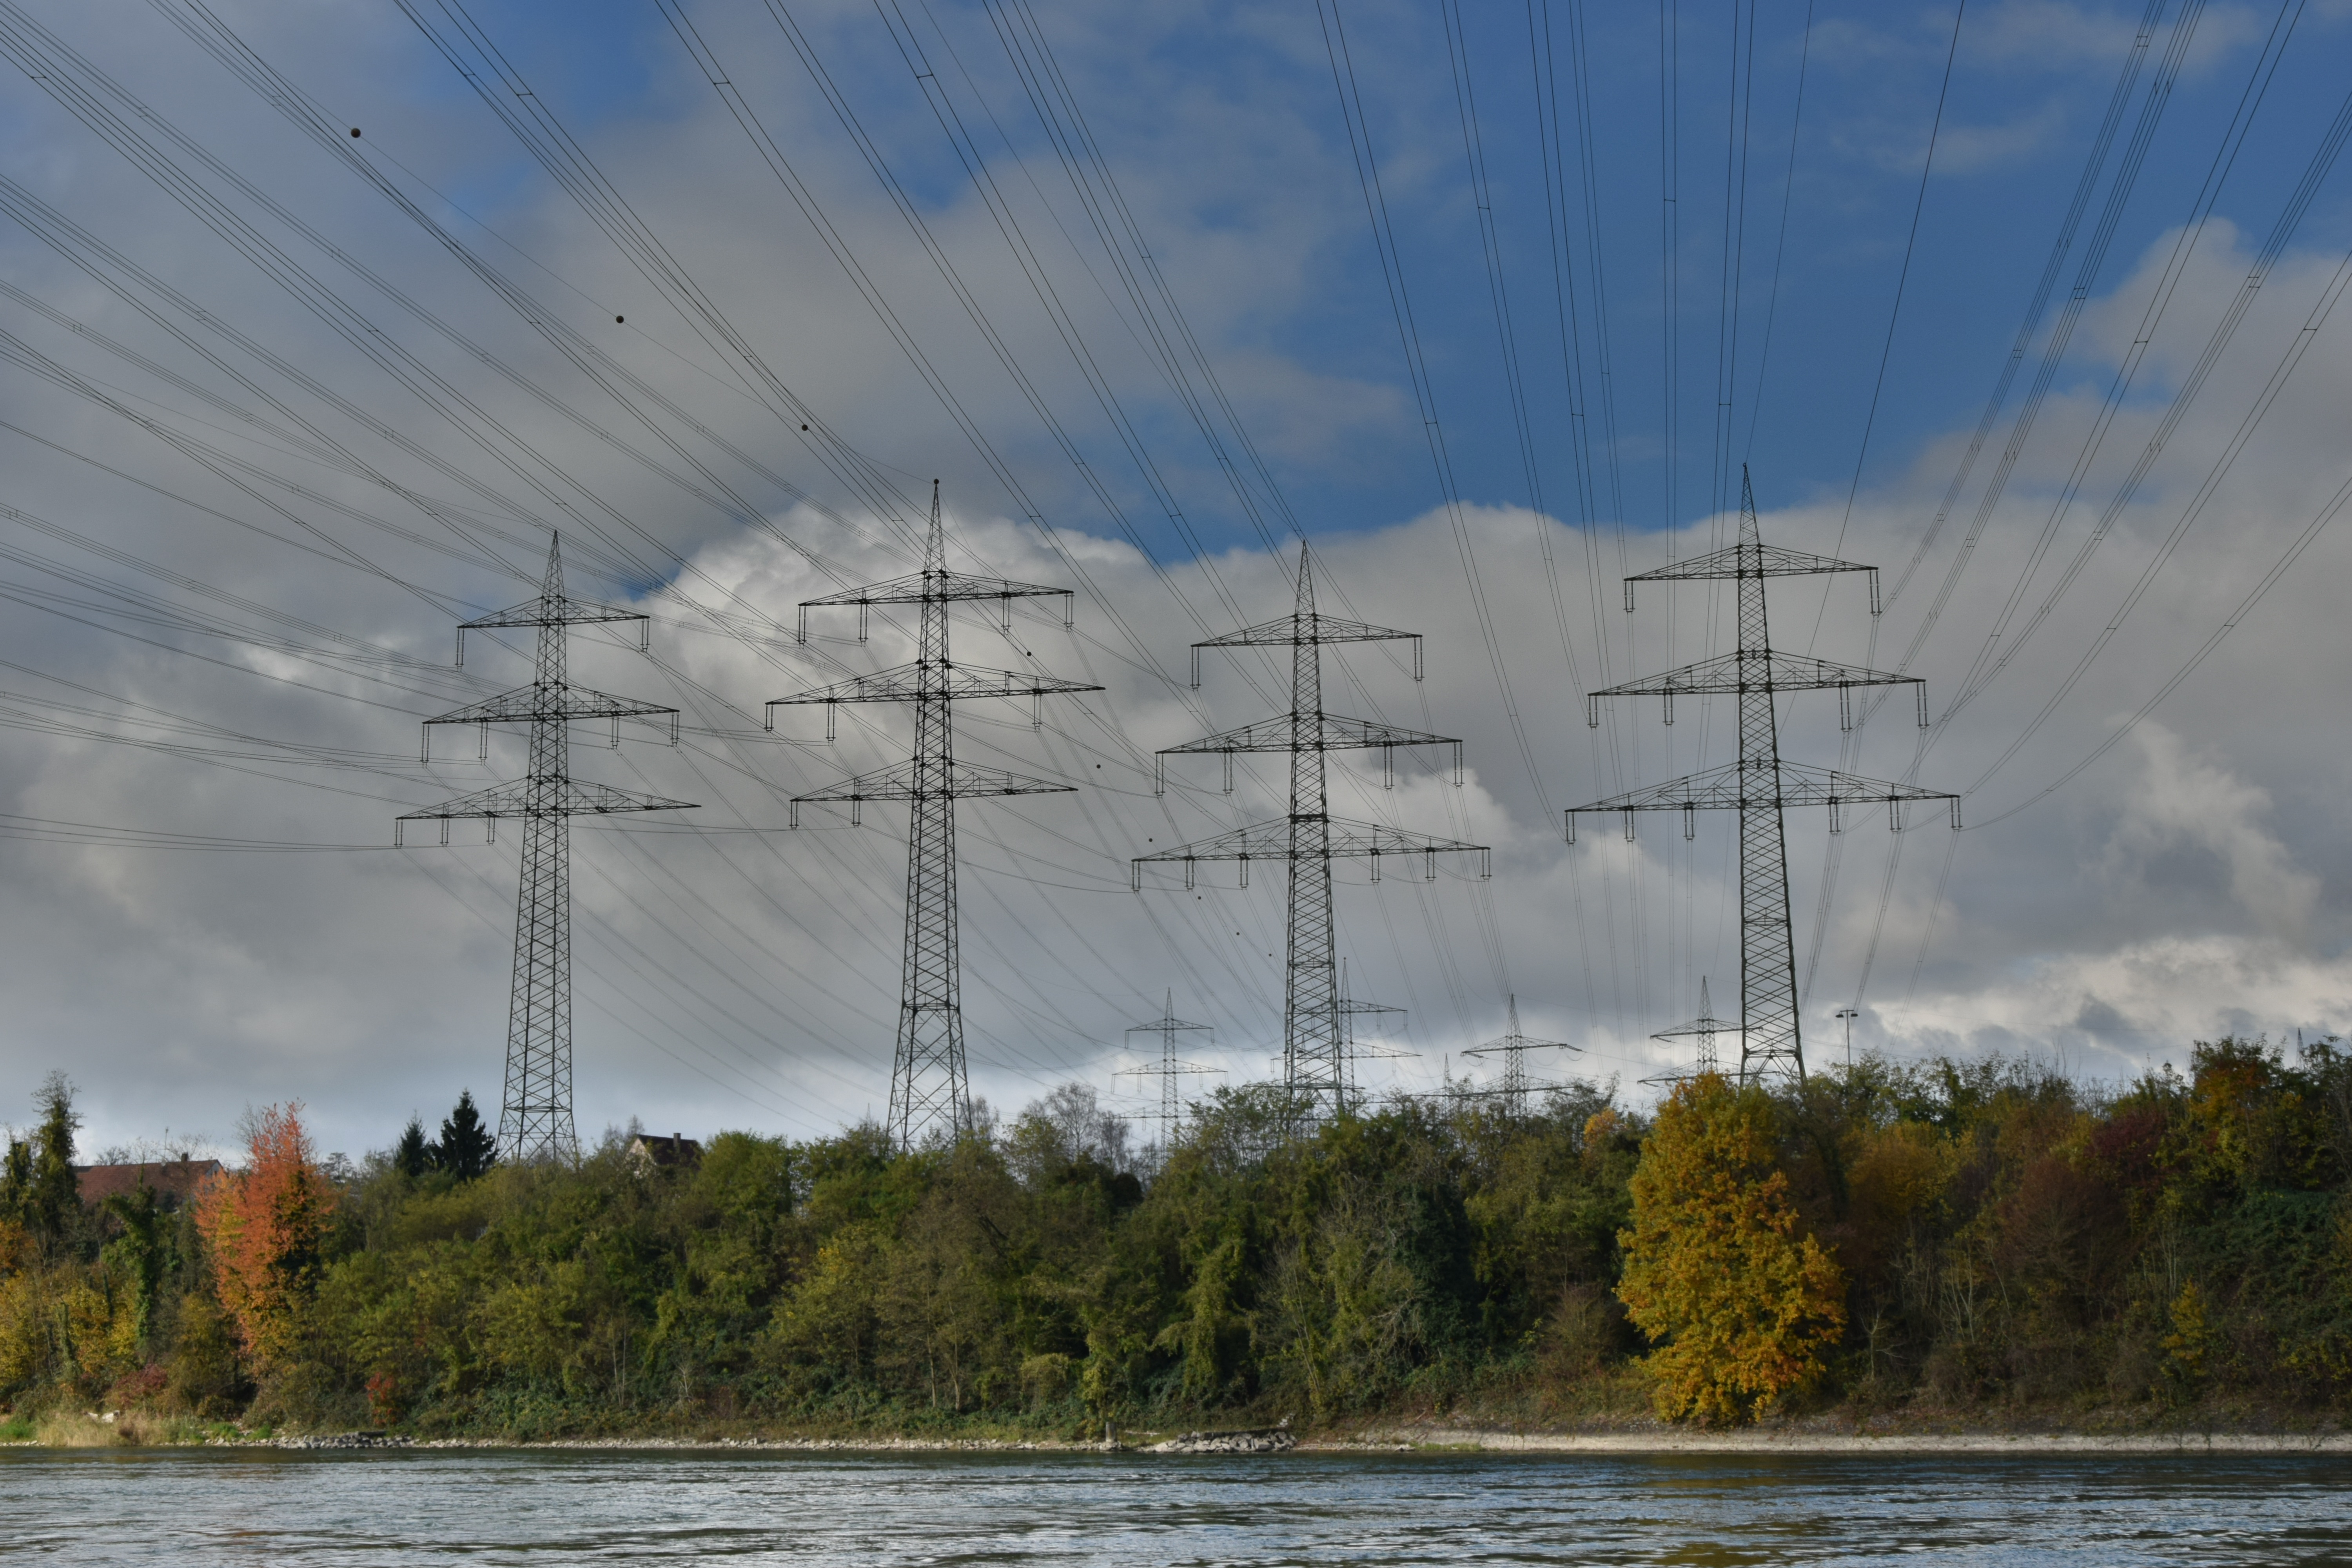
water, cloud, wind, river, line, reflection, tower, mast, electricity, energy, current, lines, rhine, power supply, transmission tower, power station, atmosphere of earth, outdoor structure, electrical supply, overhead power line